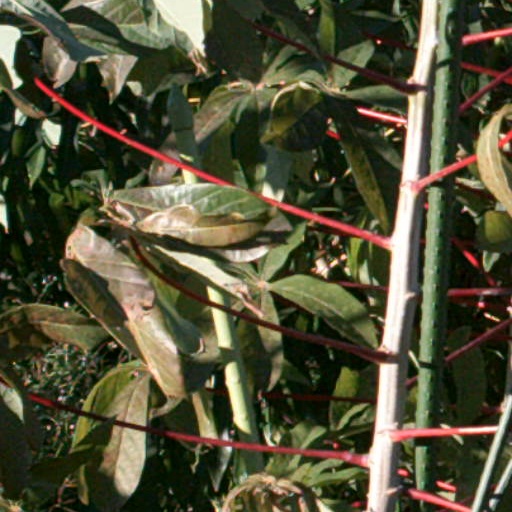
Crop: cassava